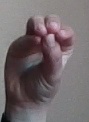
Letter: ha